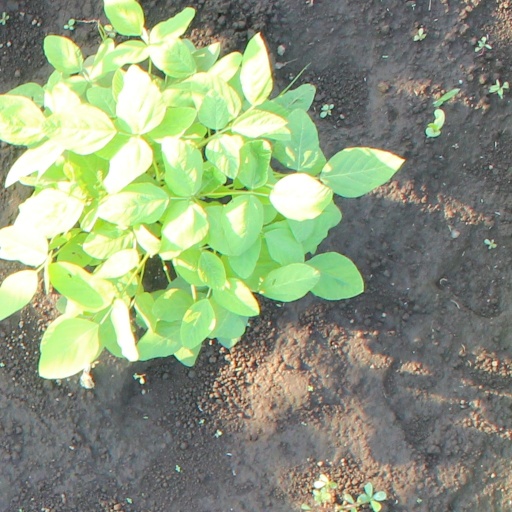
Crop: soybean